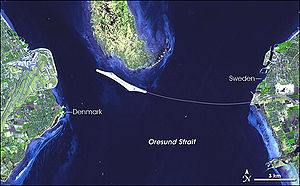
Øresundsforbindelsen
Satellitbillede af Øresundsforbindelsen
Øresundsforbindelsen er en fast kombineret bro- og tunnelforbindelse indviet 1. juli 2000 mellem Danmark og Sverige. Forbindelsen består af Øresundstunnelen mellem Amager og den kunstige ø Peberholm samt Øresundsbroen, en kombineret bjælkebro og skråstagsbro mellem Peberholm og Lernacken syd for Malmø. Forbindelsen består af en motorvej og et dobbelt jernbanespor. Forbindelsens længde er 15,9 km.